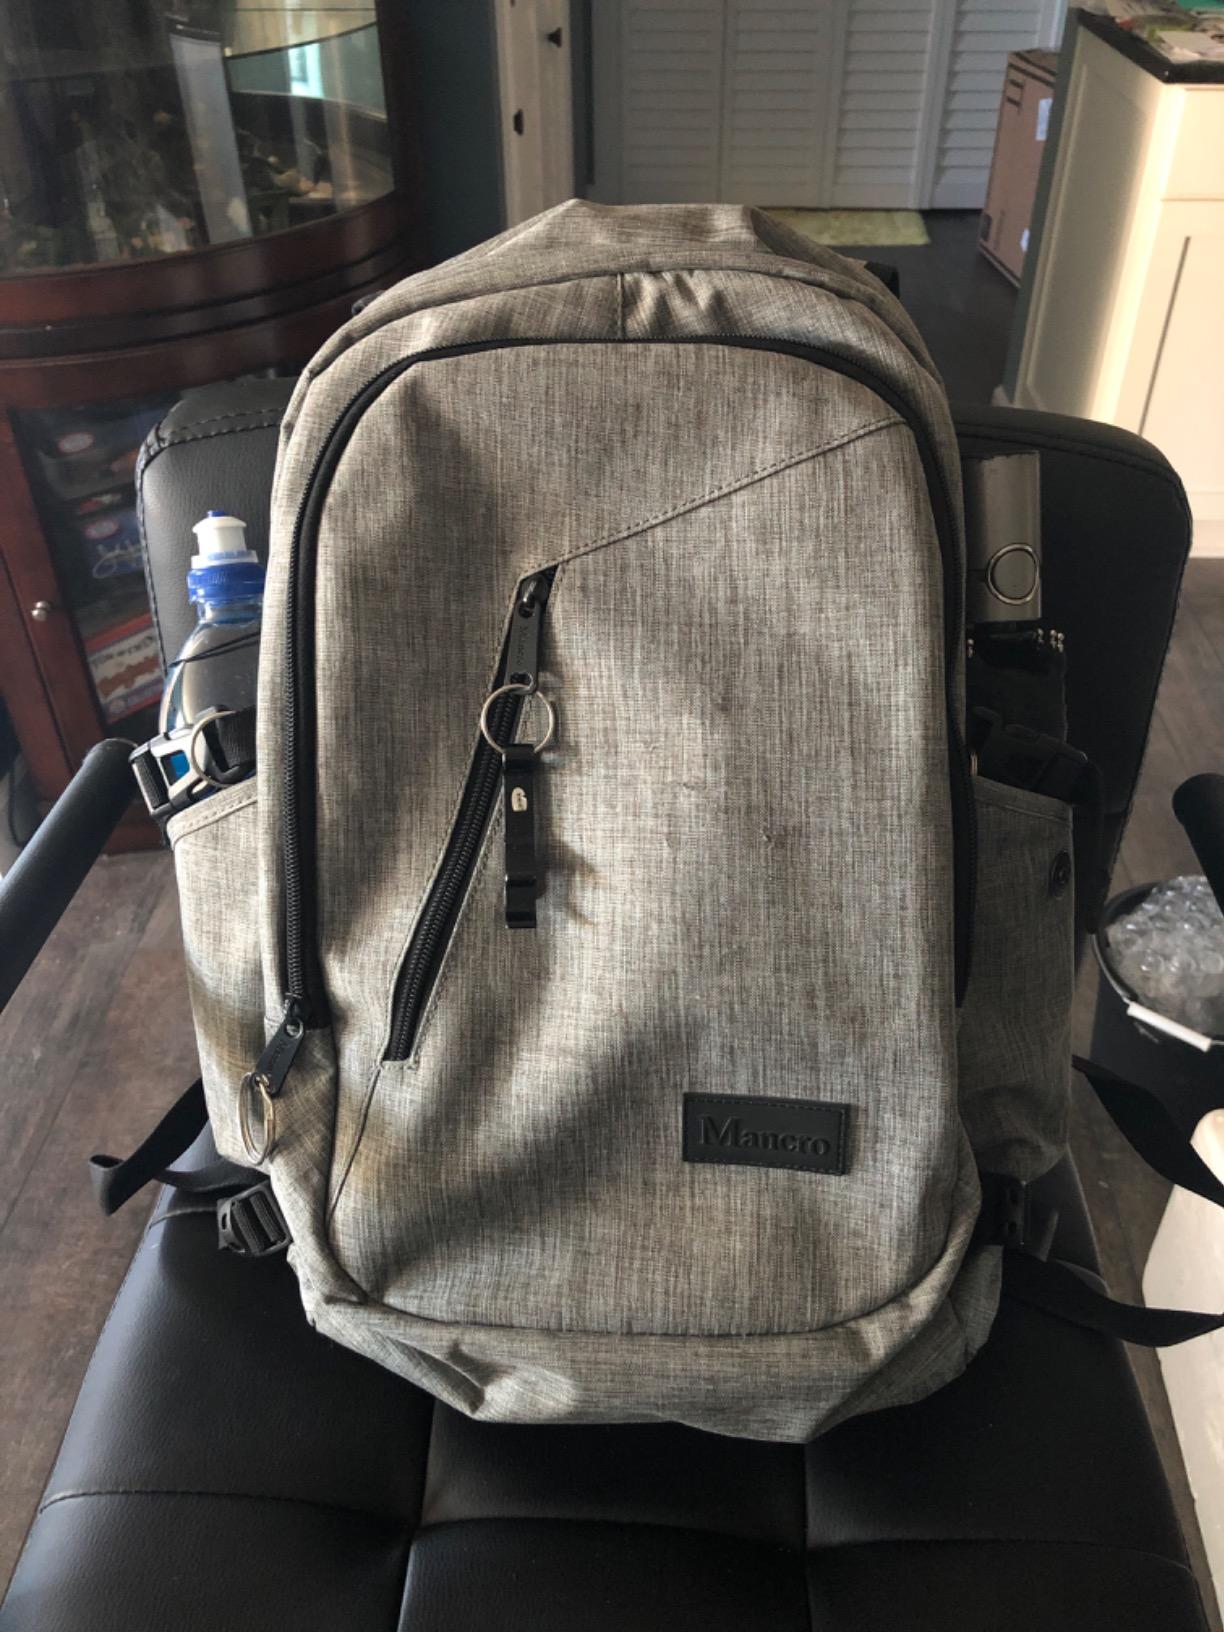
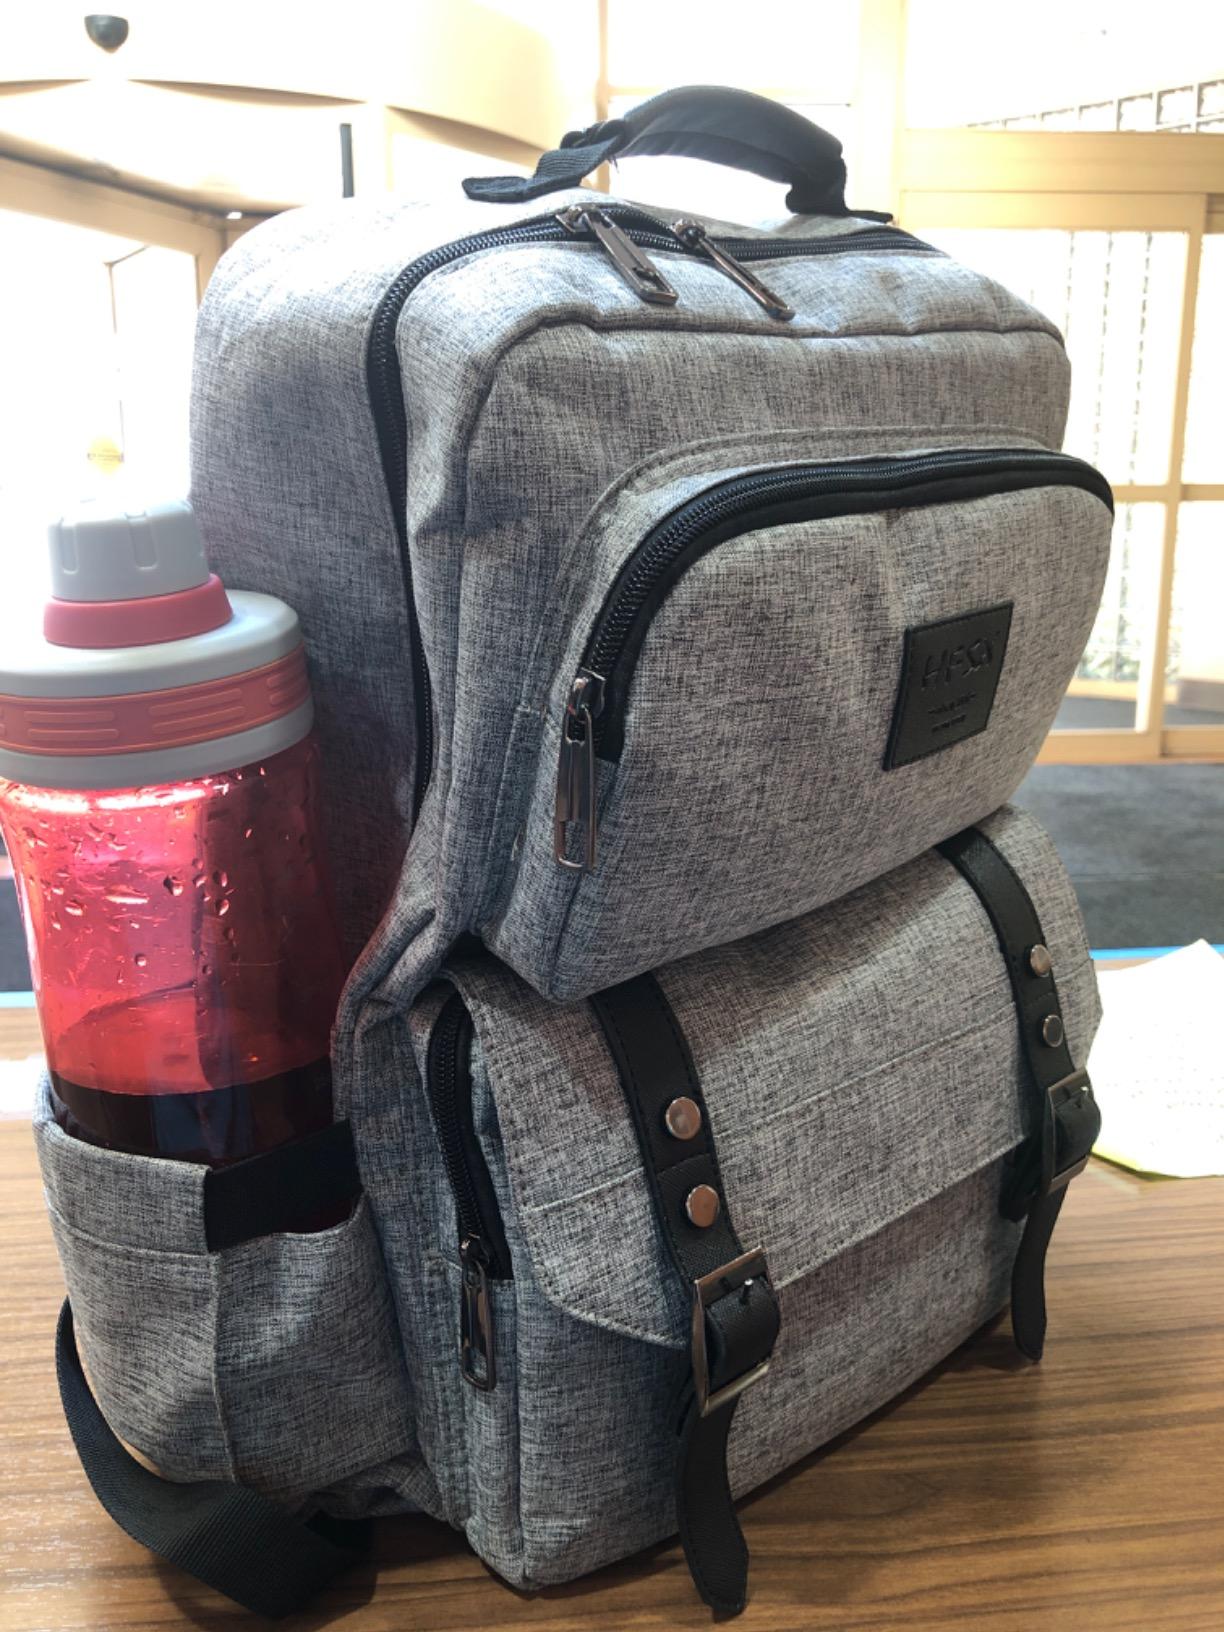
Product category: bag
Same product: no